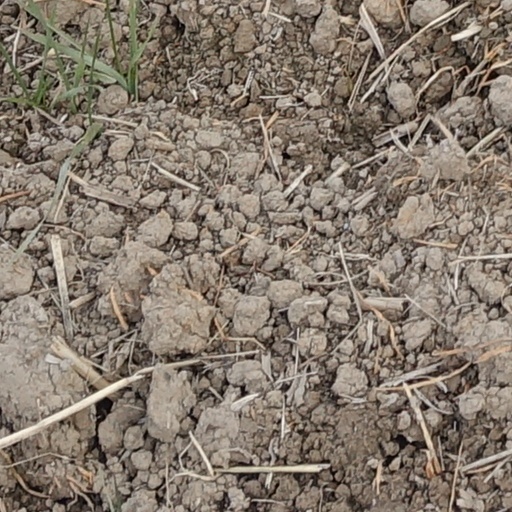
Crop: wheat